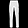
Label: Trouser